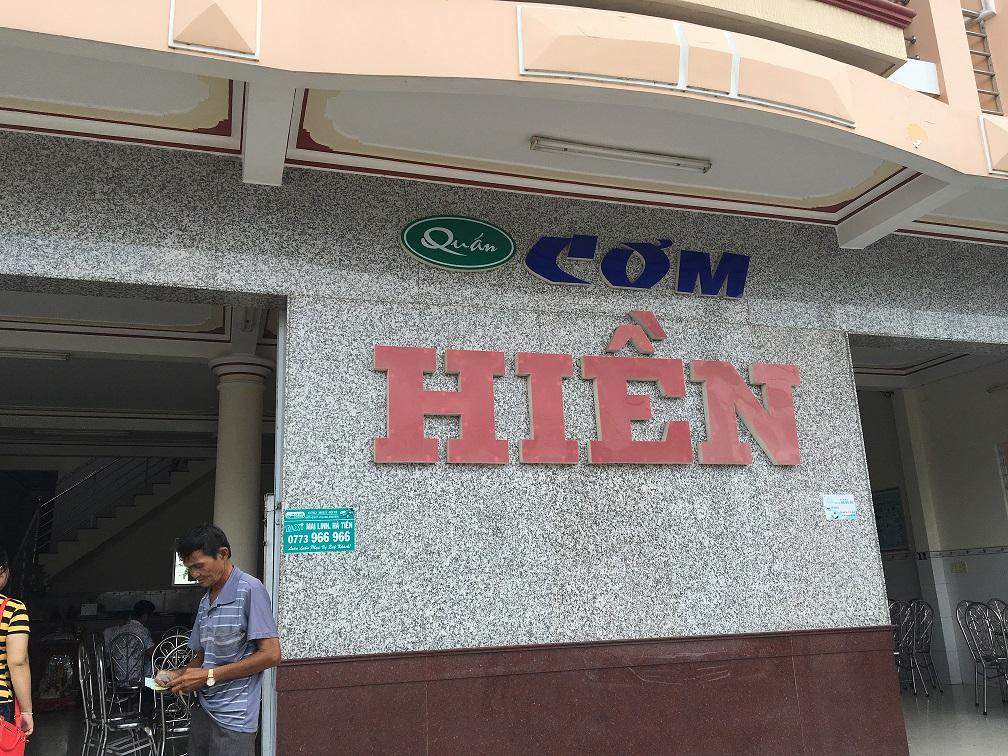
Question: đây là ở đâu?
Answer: đây là quán cơm hiền